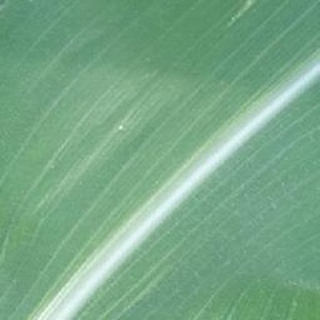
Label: healthy_corn